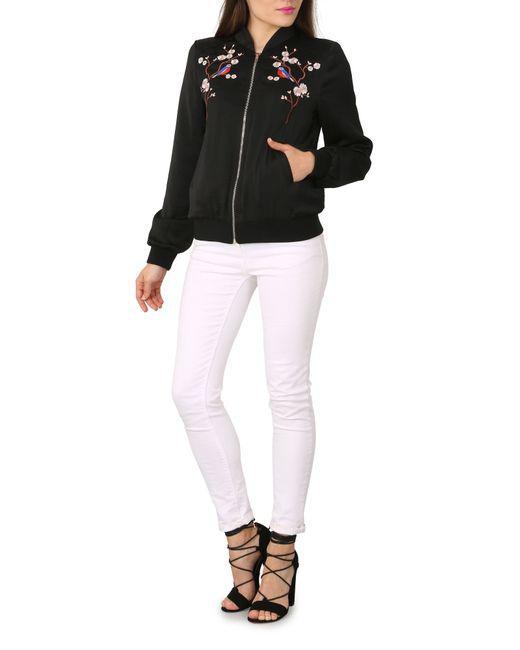
Schwarze Jacke mit Blumendruck und weißer Jeans